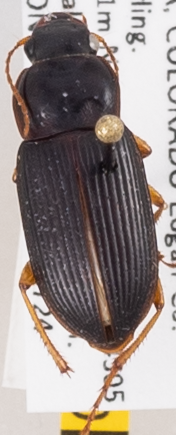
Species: Harpalus pensylvanicus
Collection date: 2019-07-24 04:00:00
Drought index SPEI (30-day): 0.63
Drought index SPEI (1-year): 1.01
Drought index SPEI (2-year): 0.8